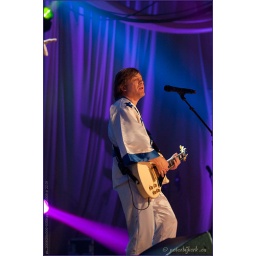
TV registratie van de Top 2000 in Concert - editie 2009Heineken Music Hall AmsterdamRadio 2 en Ned. 3 - NPS